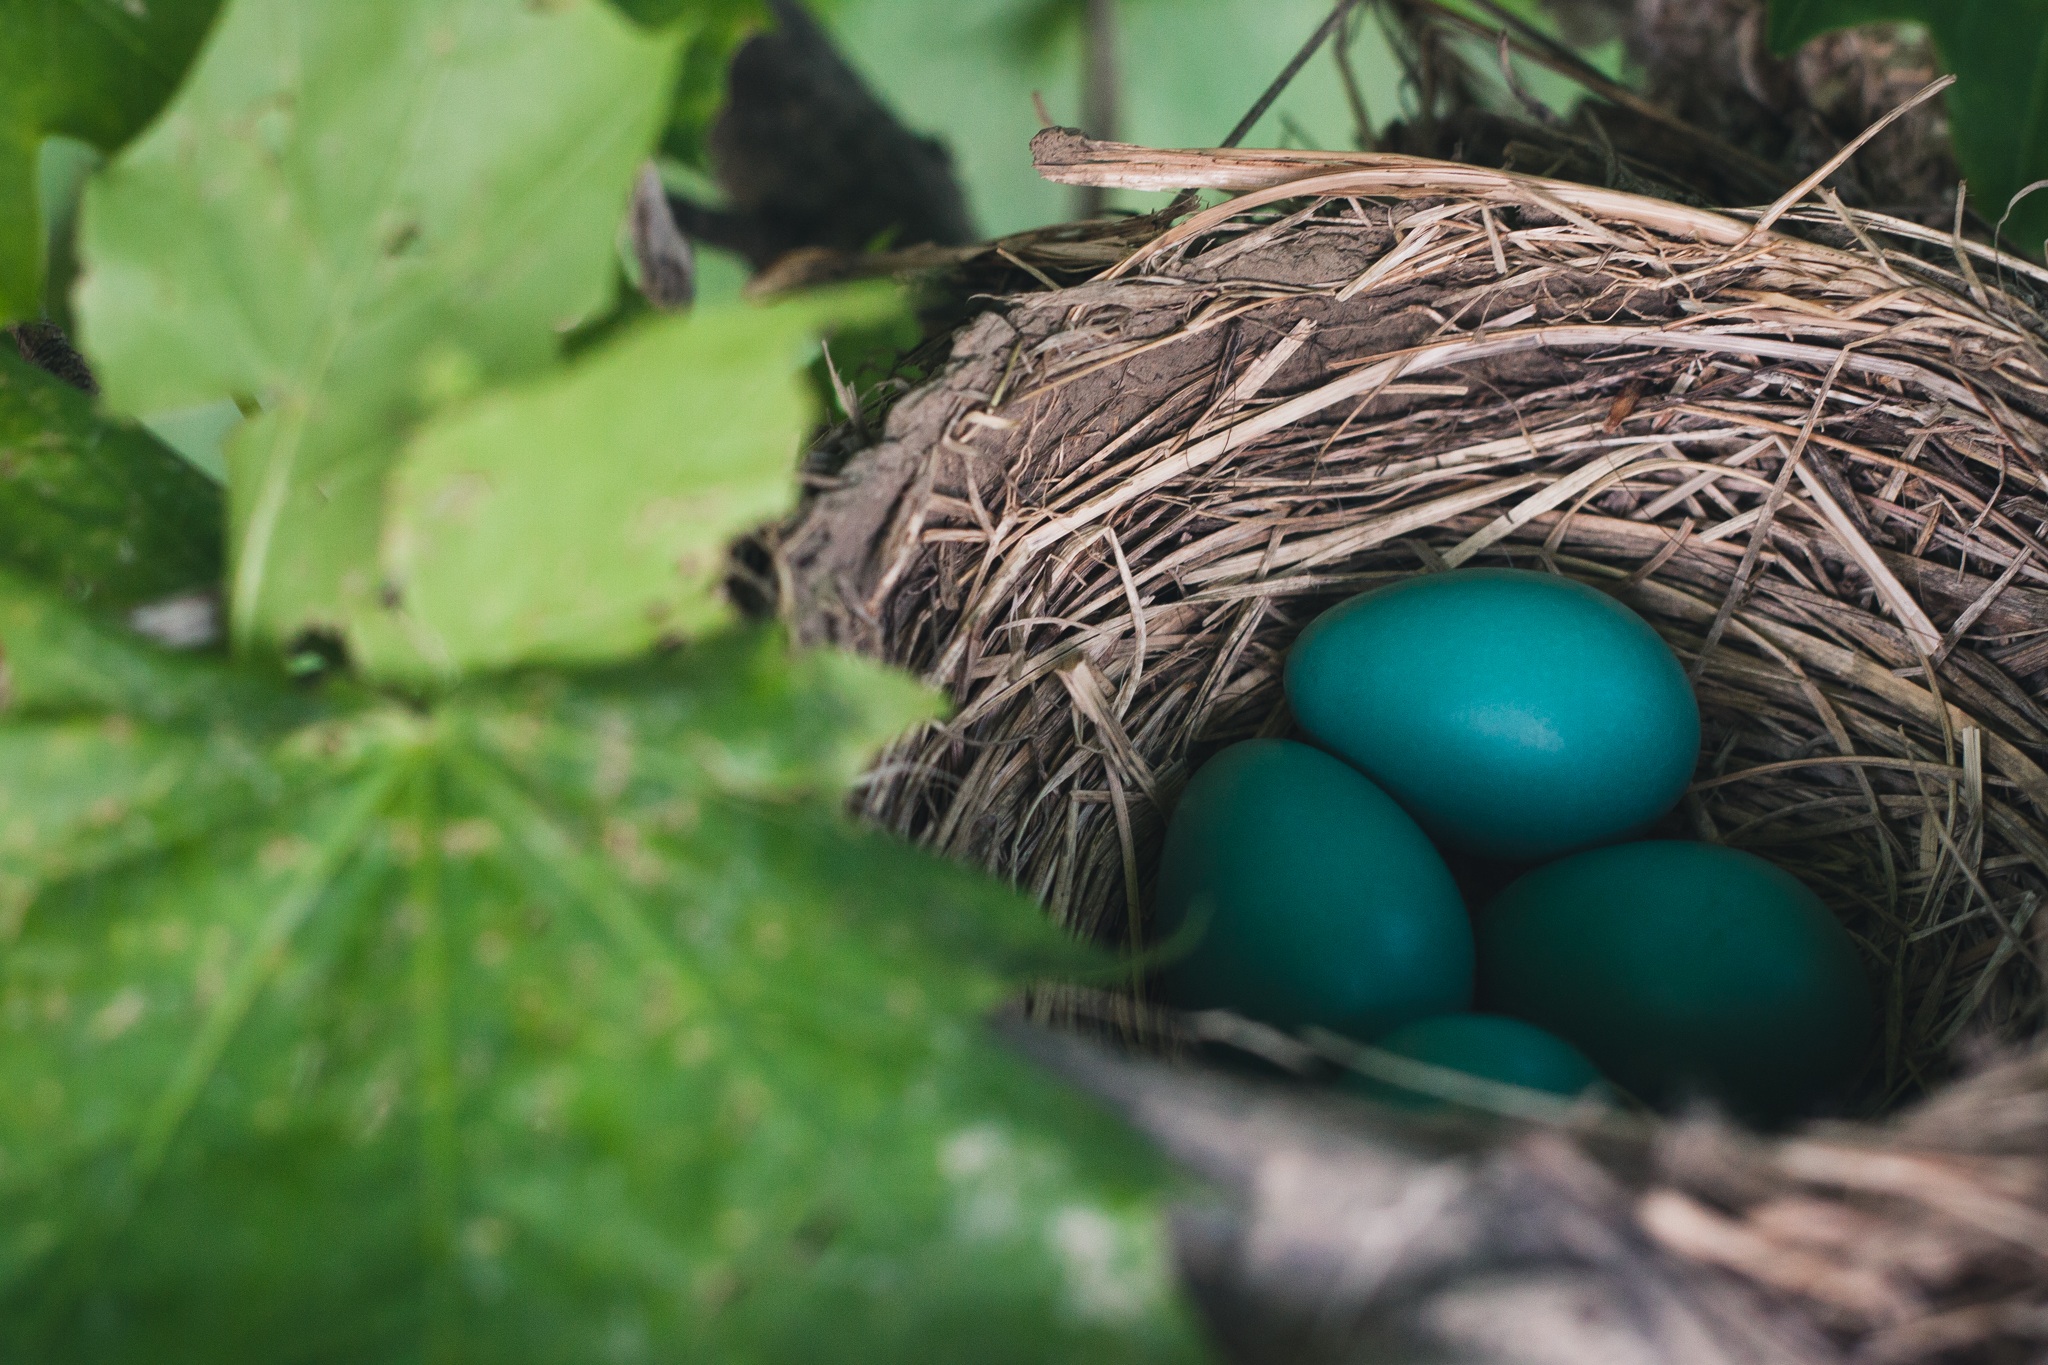
branch, bird, green, bird nest, eggs, easter, reproduction, nest, perching bird